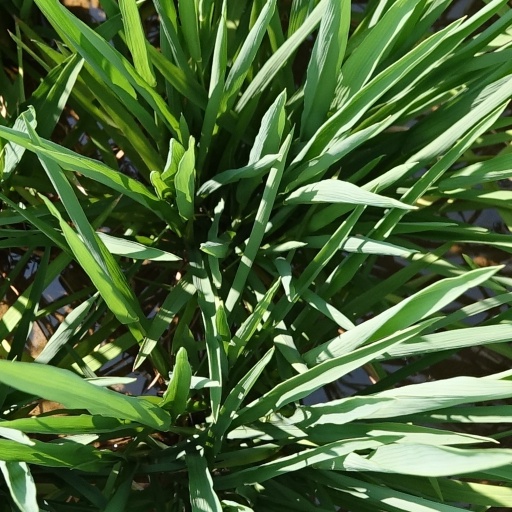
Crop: rice